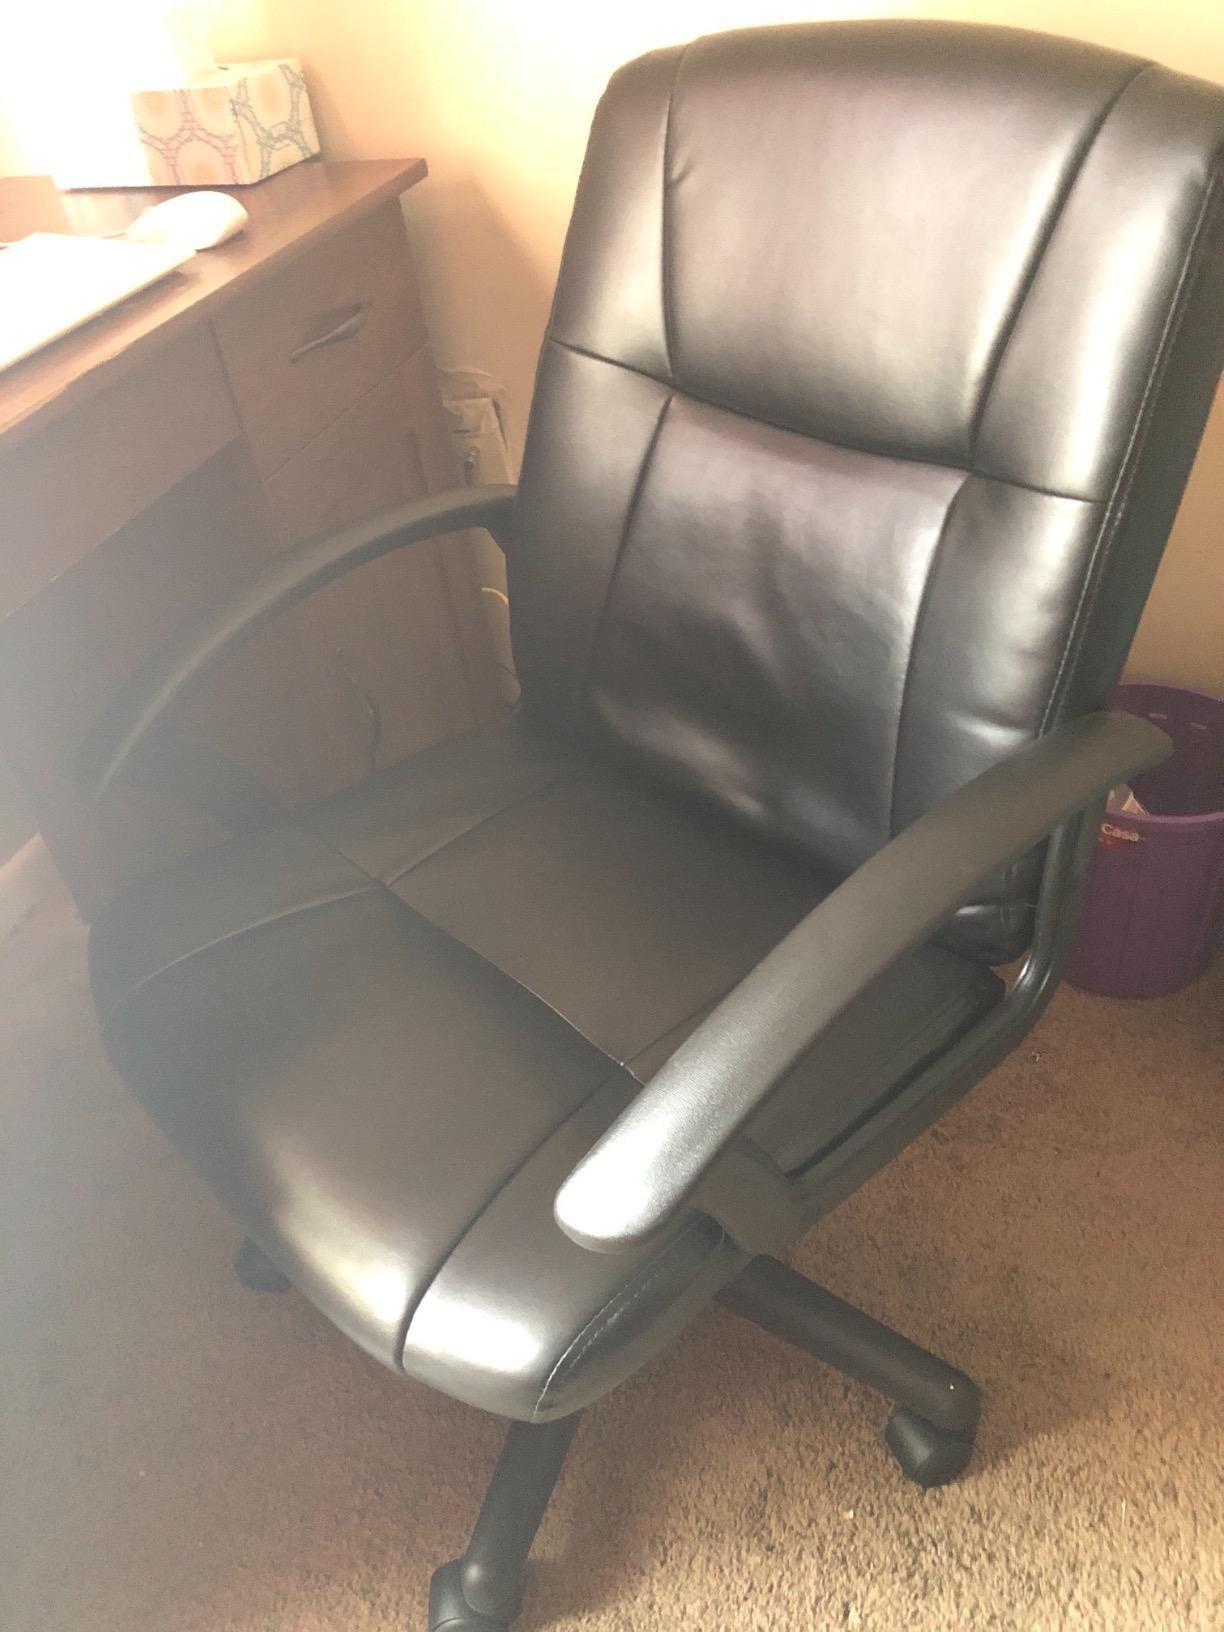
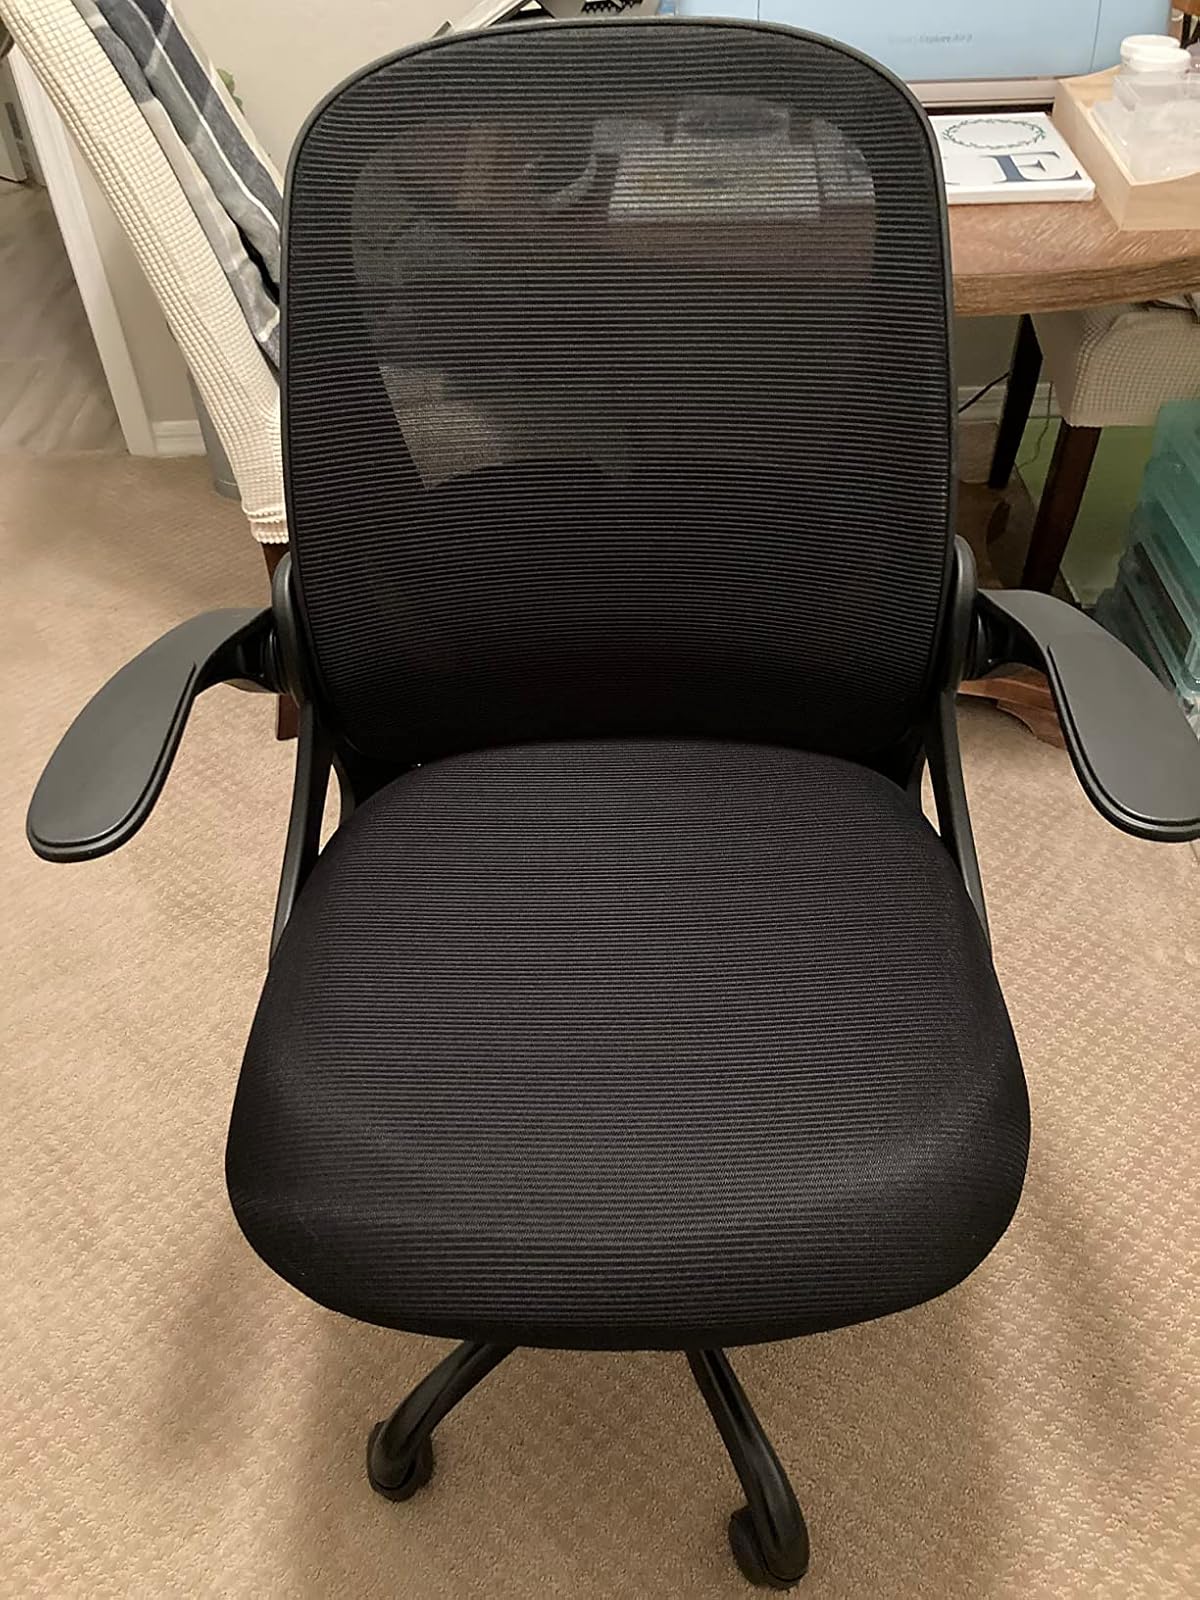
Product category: items_chair
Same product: no